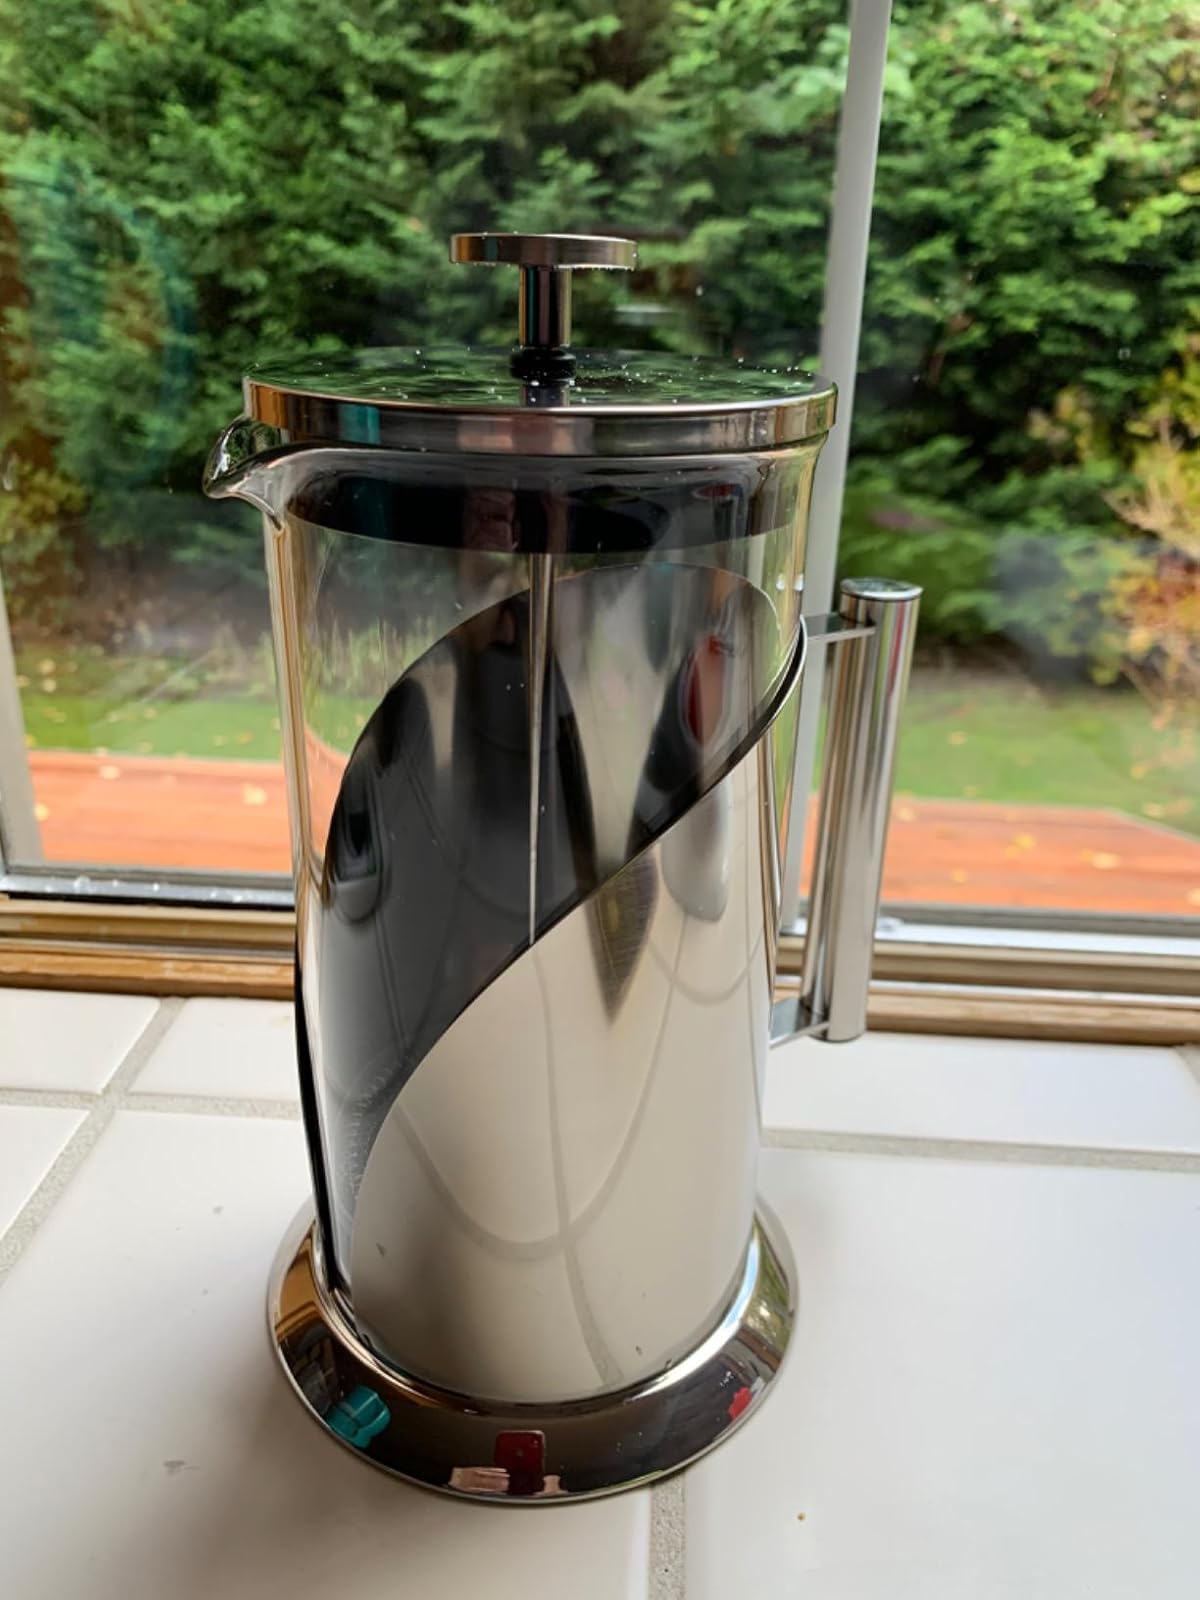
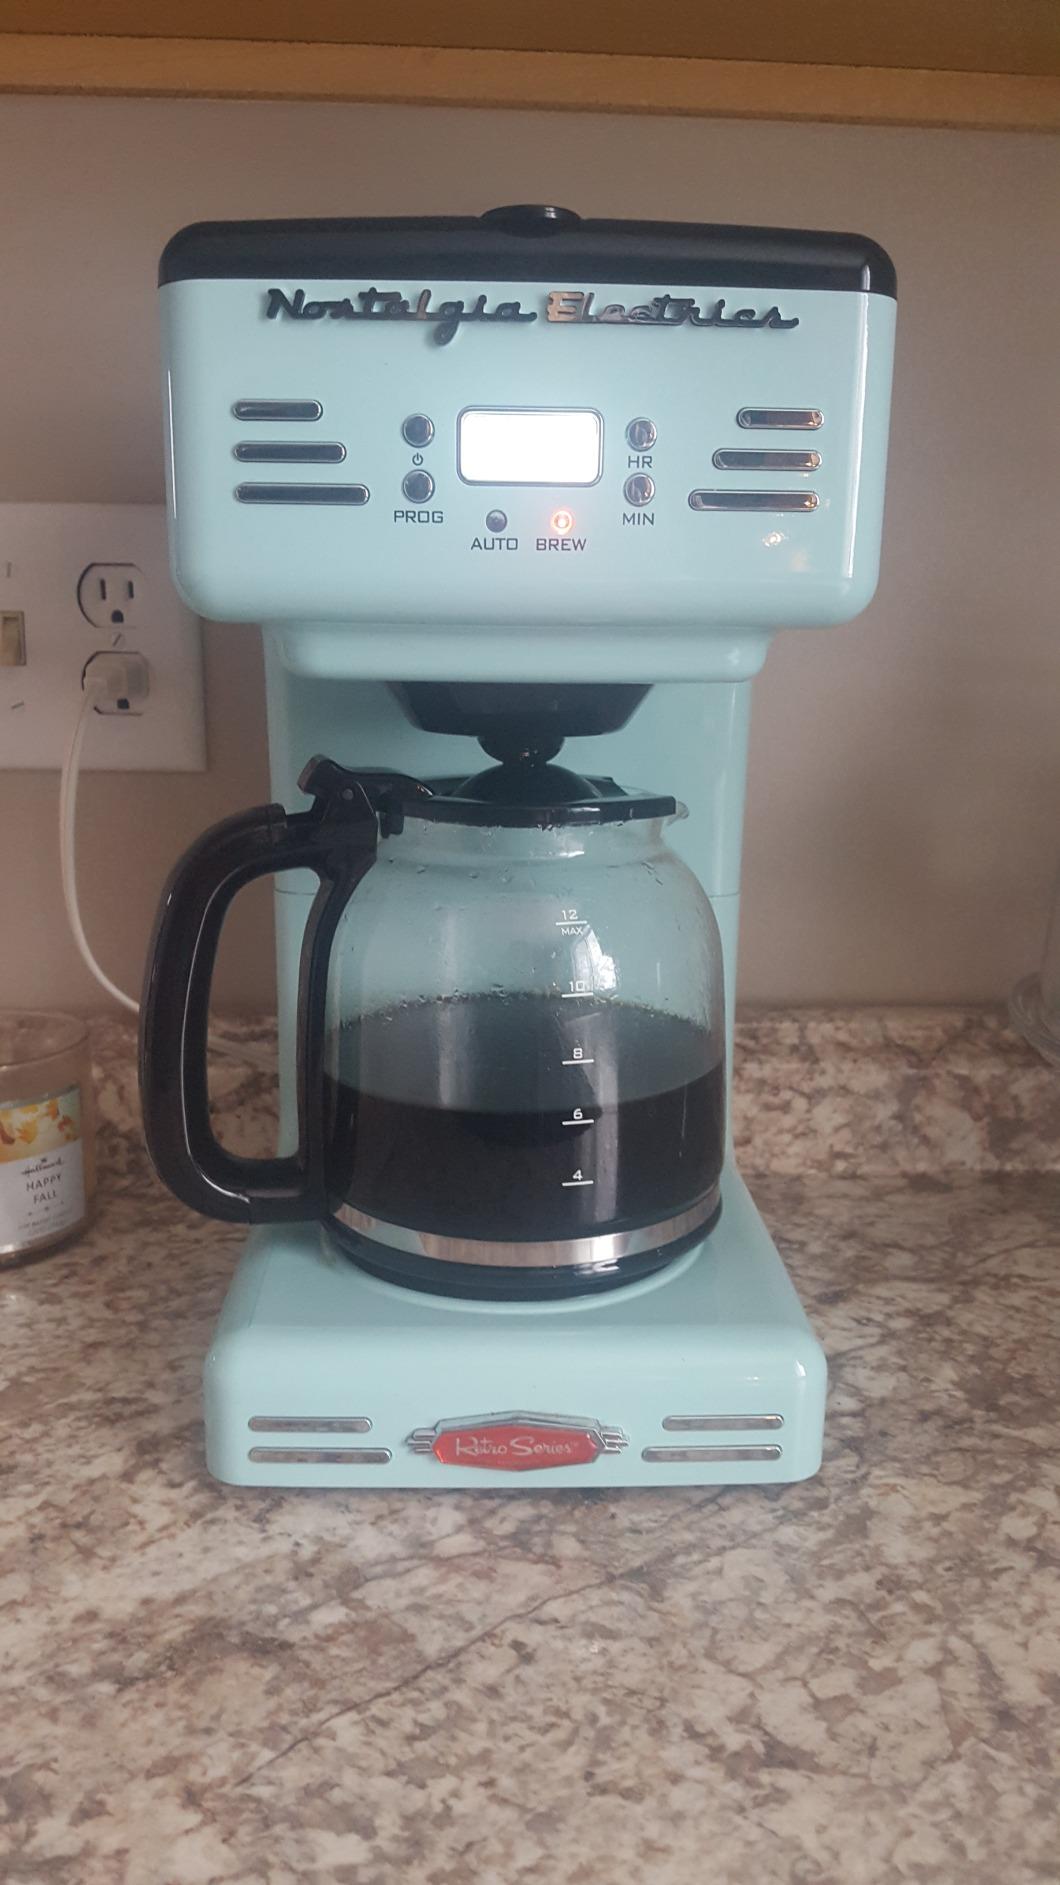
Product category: items_tea
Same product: no